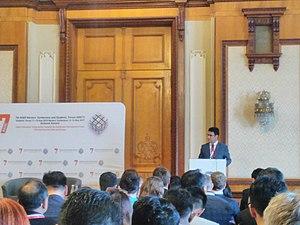
Remus Pricopie est un éducateur et un homme politique roumain, membre du Parti social-démocrate.